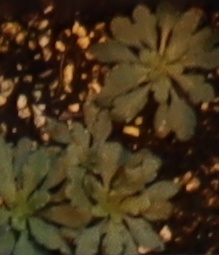
Label: Horseweed